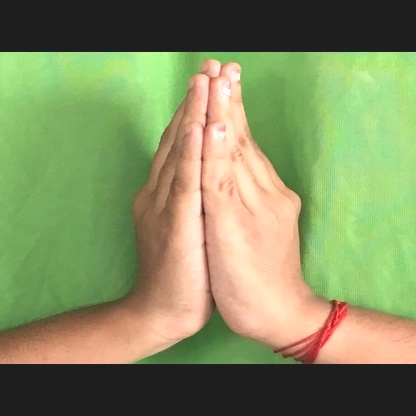
Mudra: Anjali